Willem Arondeus

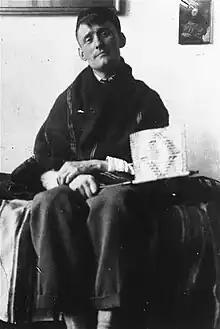
Arondéus on holiday on the island of Urk, 1921.

Around 1935, he gave up visual arts and became an author. The poems and stories he had written in the 1920s went unpublished, but in the year 1938 he published two novels, ('The Owls House') and ('In the Blossoming Winter Radish'), both illustrated with designs by Arondéus himself. The year 1939 saw the publication of his ('The Tragedy of the Dream'), a biography of the painter Matthijs Maris, who was a brother of the Dutch artists Jacob and Willem Maris. Two years later, ('Figures and Problems of Monumental Painting in the Netherlands') was published, again with designs by the author. At that date, however, Arondéus was already involved with the Dutch resistance movement.